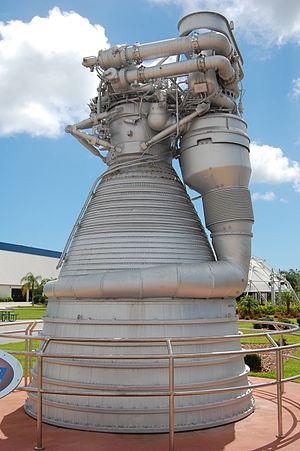
Le F-1 était un moteur-fusée de très grande puissance, développé par Rocketdyne pour propulser le premier étage du lanceur américain géant Saturn V du programme Apollo. Les cinq moteurs F-1 utilisés sur Saturn V, d'une poussée unitaire au sol de 6,77 méganewtons brûlaient de l'oxygène liquide et du kérosène.